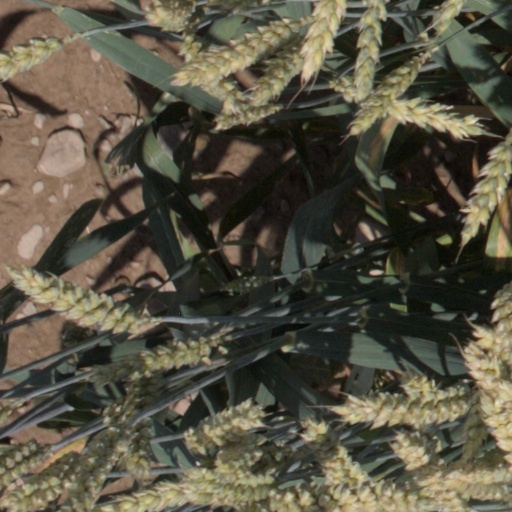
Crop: wheat